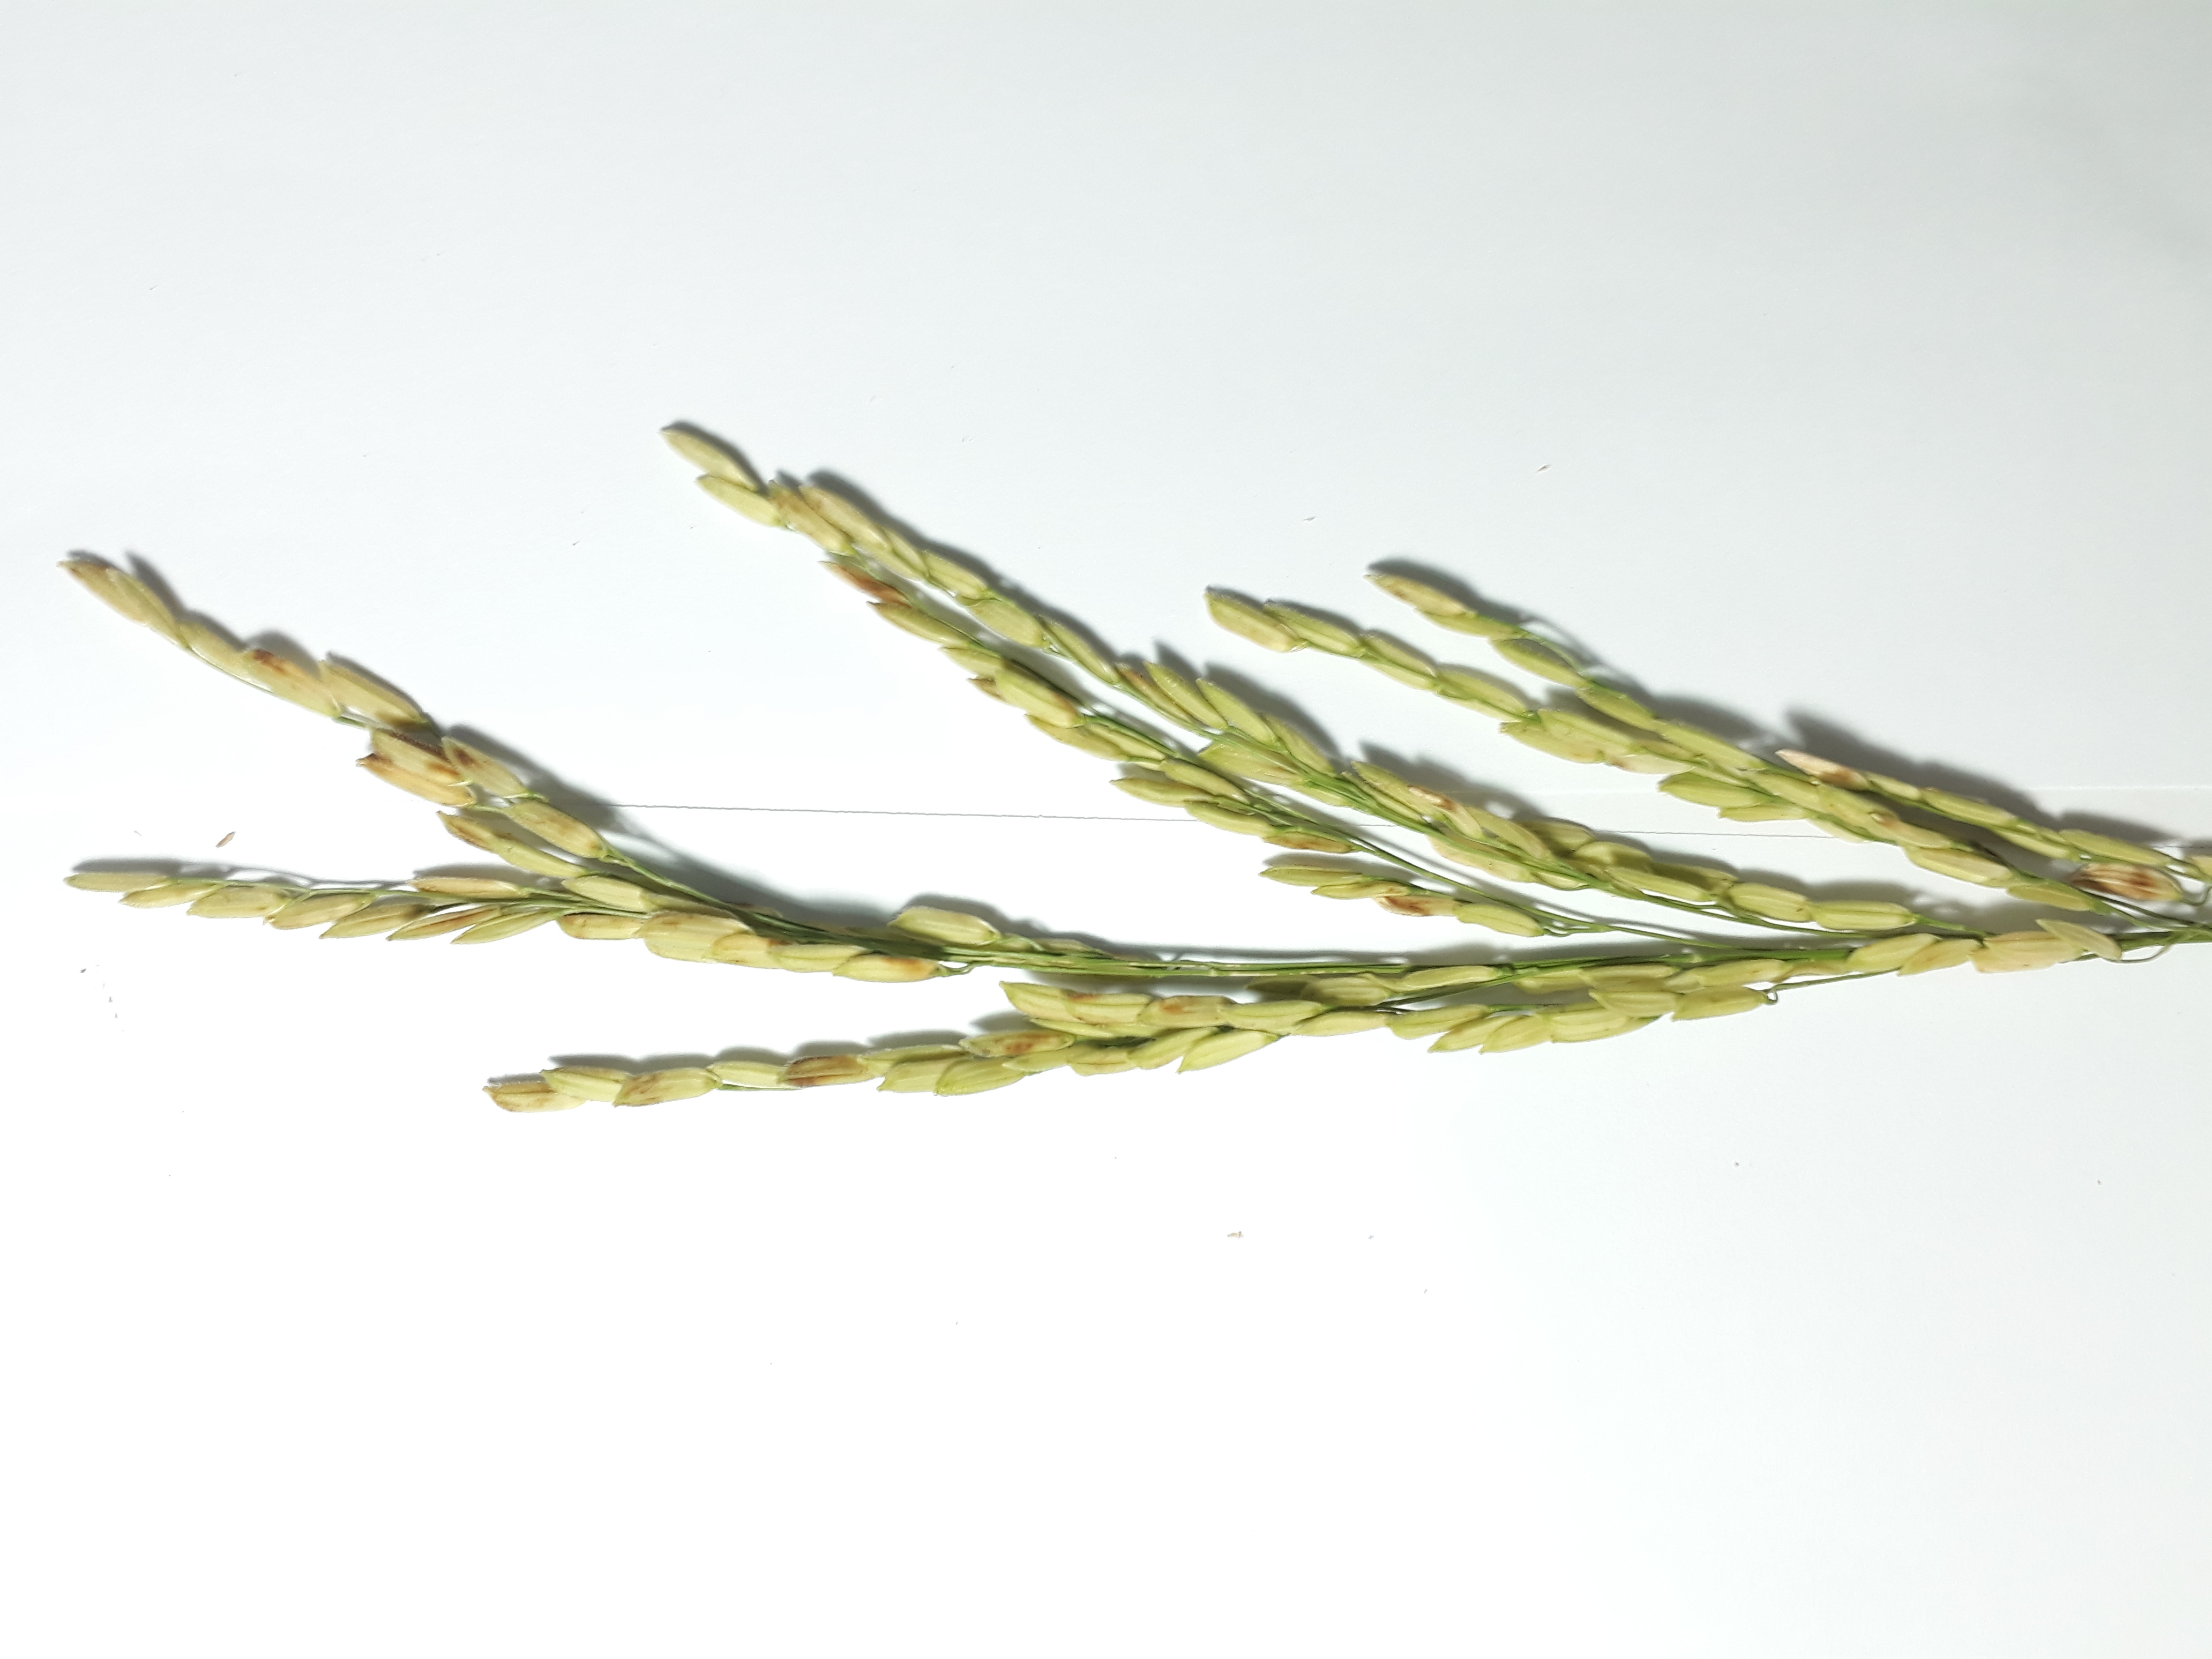
Label: Damaged